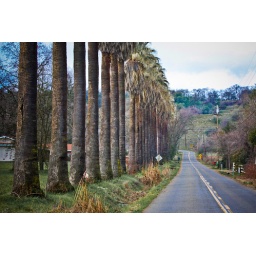
Some very old palm trees lining a country road in Placer County.February 2, 2010